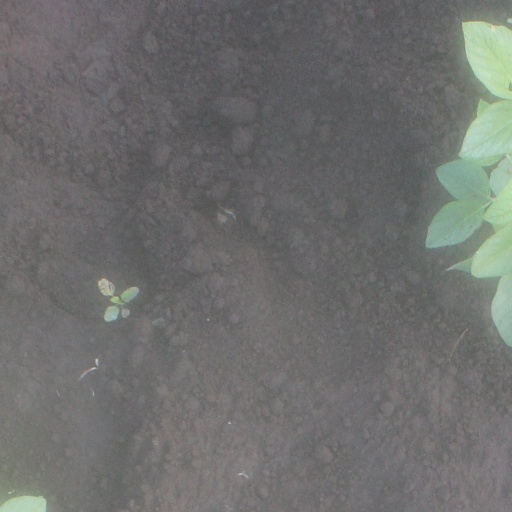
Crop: soybean